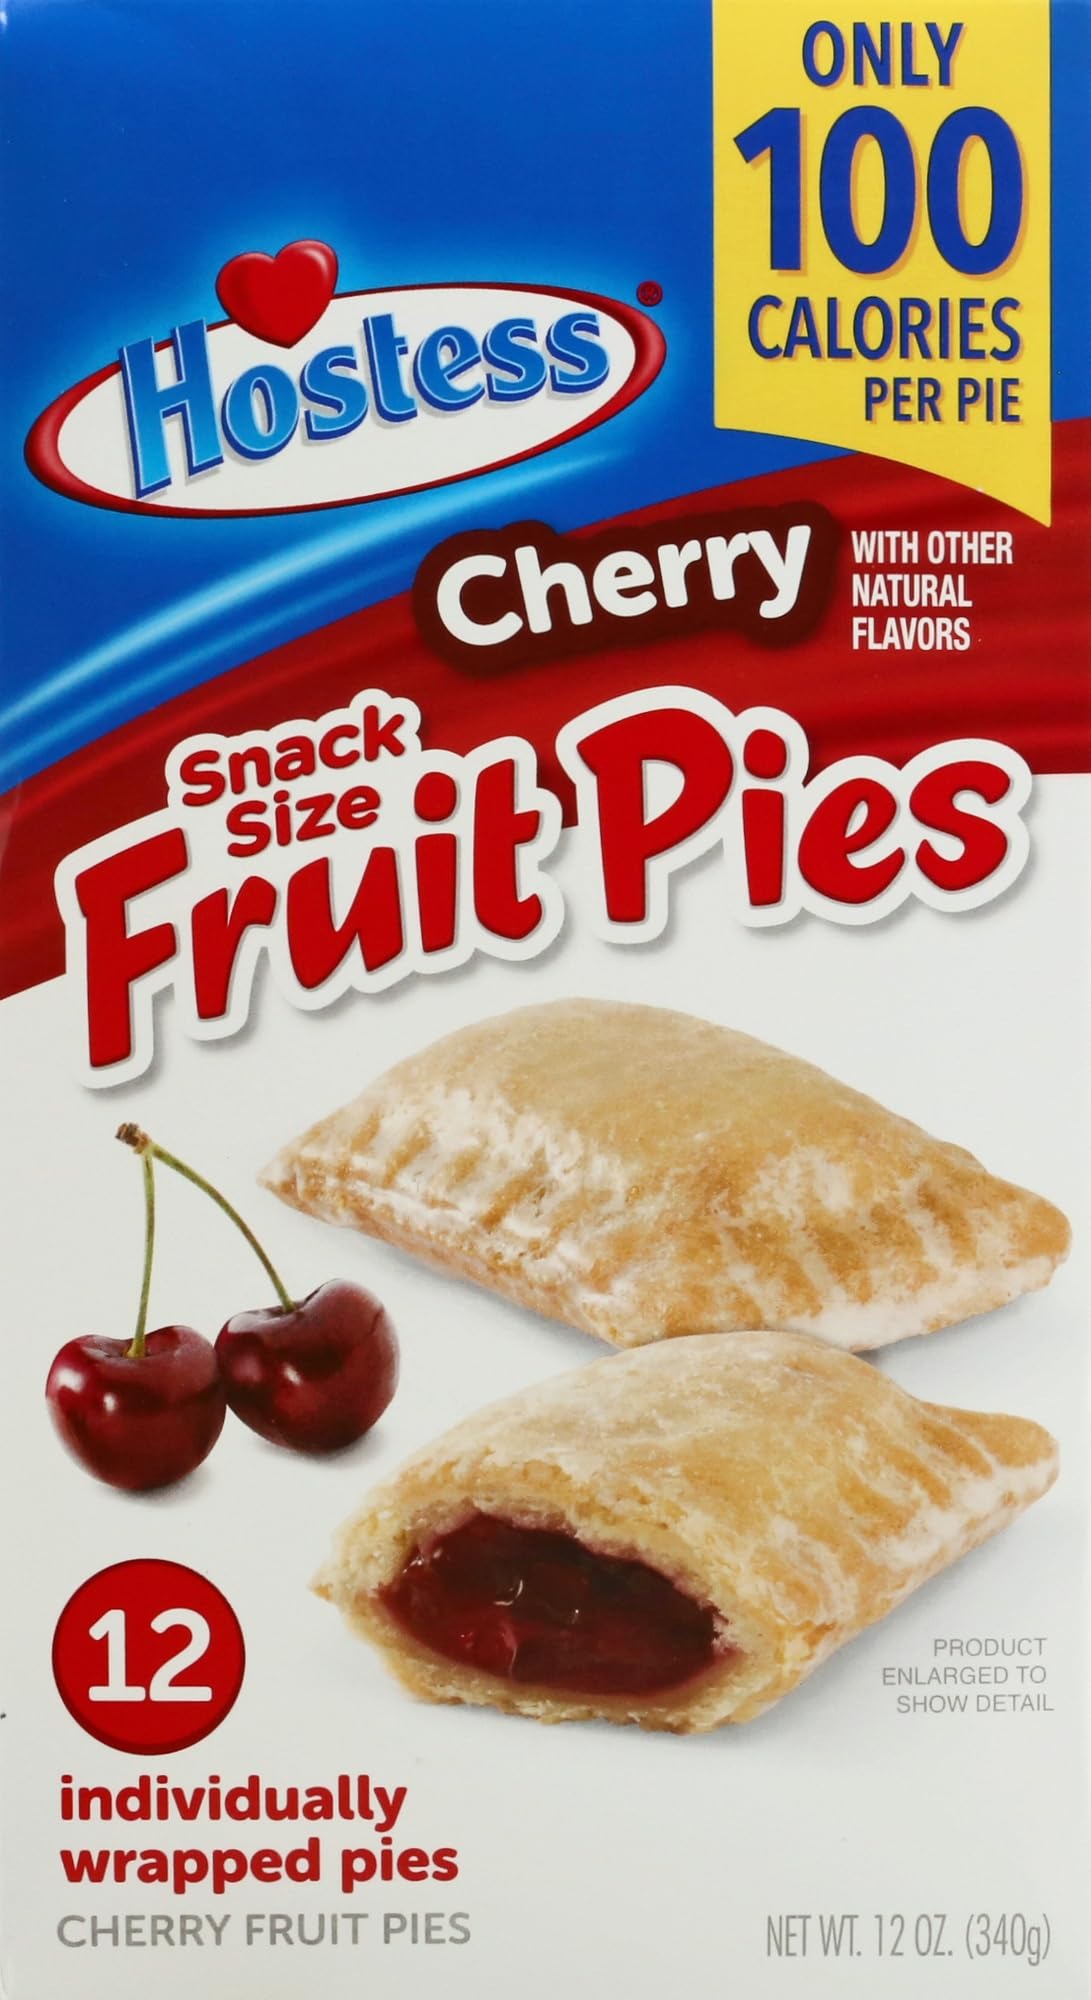
Item Name: Hostess Snack Size Fruit Pies 12oz (Cherry)
Bullet Point 1: New Hostess Brand Snack Size Fruit Pies, Only 100 Calories Per Pie!
Bullet Point 2: Each Package Contains 12 Individually Wrapped Snack Size Fruit Pies
Bullet Point 3: Perfect for School and Work Lunches or On The Go
Product Description: Cherry with other natural flavors. Only 100 calories per pie. HostessCakes.com. Hostess Quality Commitment. Comments or Questions: 1-800.483.7253 HostessCakes.com. Please have packing available. Recyclable.
Value: 1.0
Unit: Count

Price: 13.49